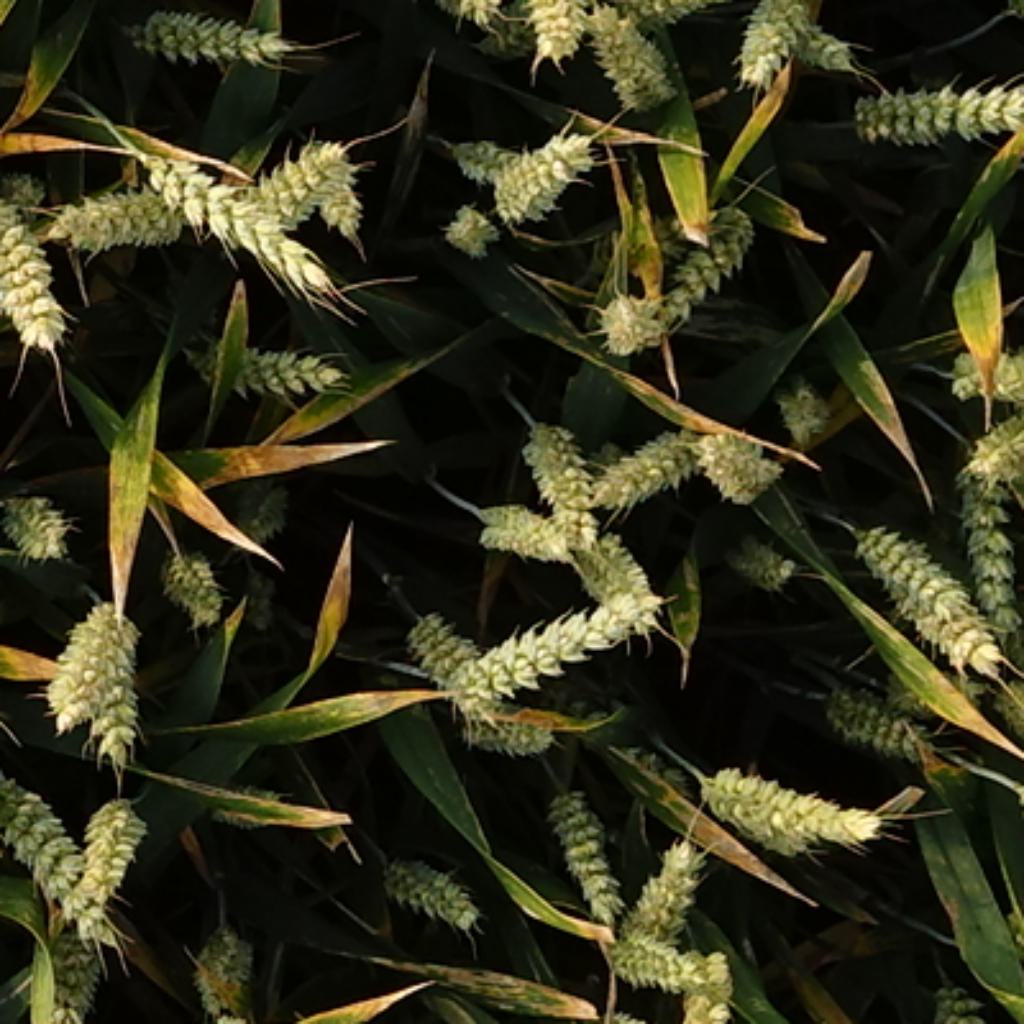
Country: France
Location: VSC
Wheat development stage: Filling - Ripening